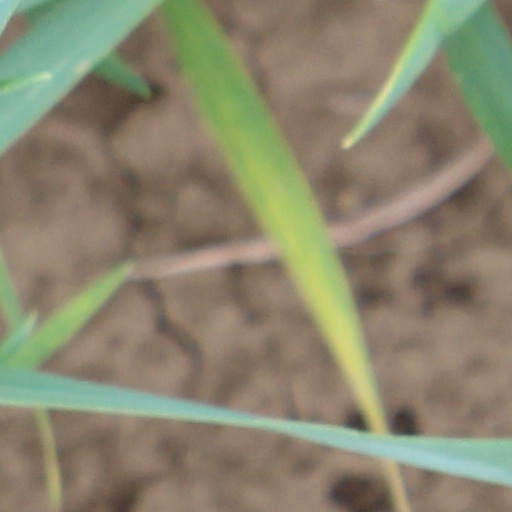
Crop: wheat